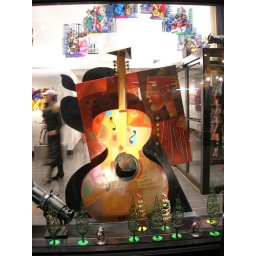
guitar in window